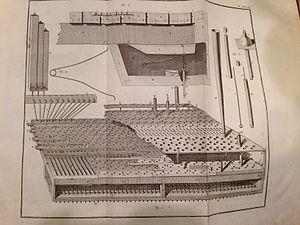
François Lamathe Bédos de Celles de Salelles, dit Dom Bédos de Celles, né à Caux, diocèse de Béziers, le 24 janvier 1709, mort à l'abbaye de Saint-Denis le 25 novembre 1779, est un moine bénédictin, facteur d'orgue et gnomoniste. Probablement aussi organiste, il aurait tenu plusieurs grands instruments : abbatiale Sainte-Croix de Bordeaux, cathédrale d'Aire-sur-l'Adour, abbaye de Saint-Alyre à Clermont-Ferrand, abbaye de Saint-Thibéry.